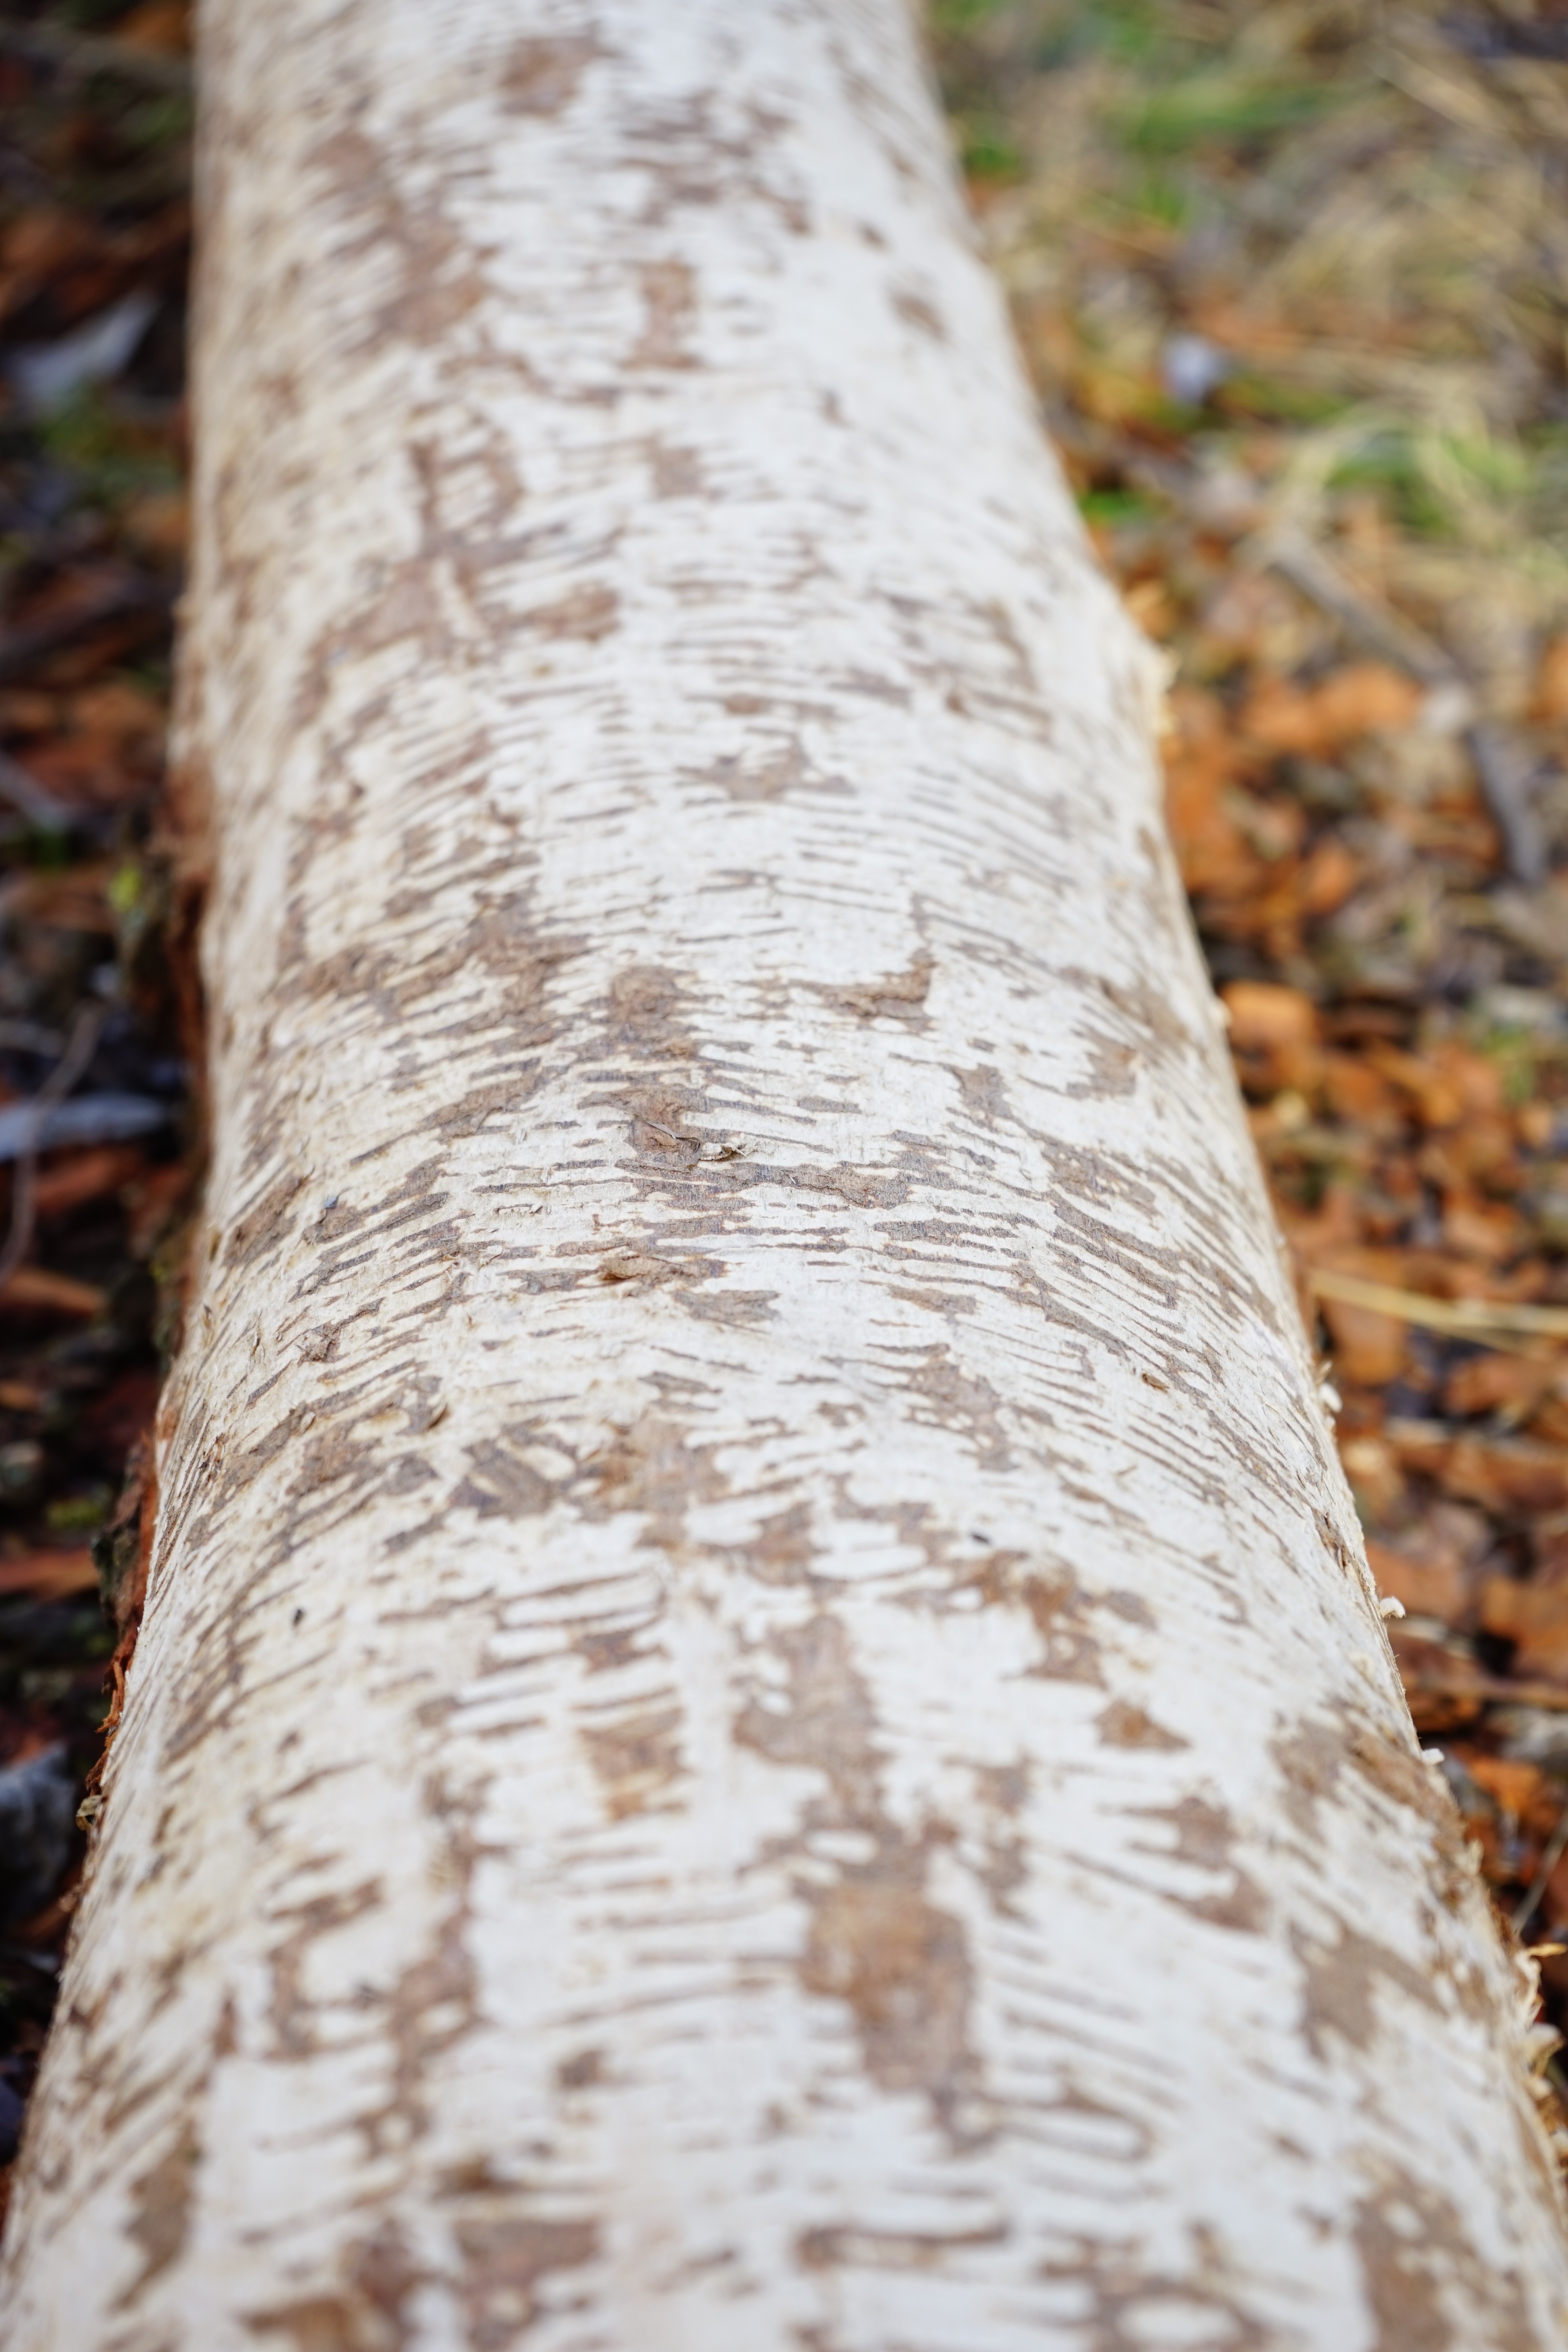
tree, nature, forest, branch, plant, wood, leaf, trunk, bark, log, spring, birch, autumn, soil, flora, season, twig, close up, woodland, beaver, natural environment, plant stem, woody plant, land plant, beaver eating, gnawed off, gnawing